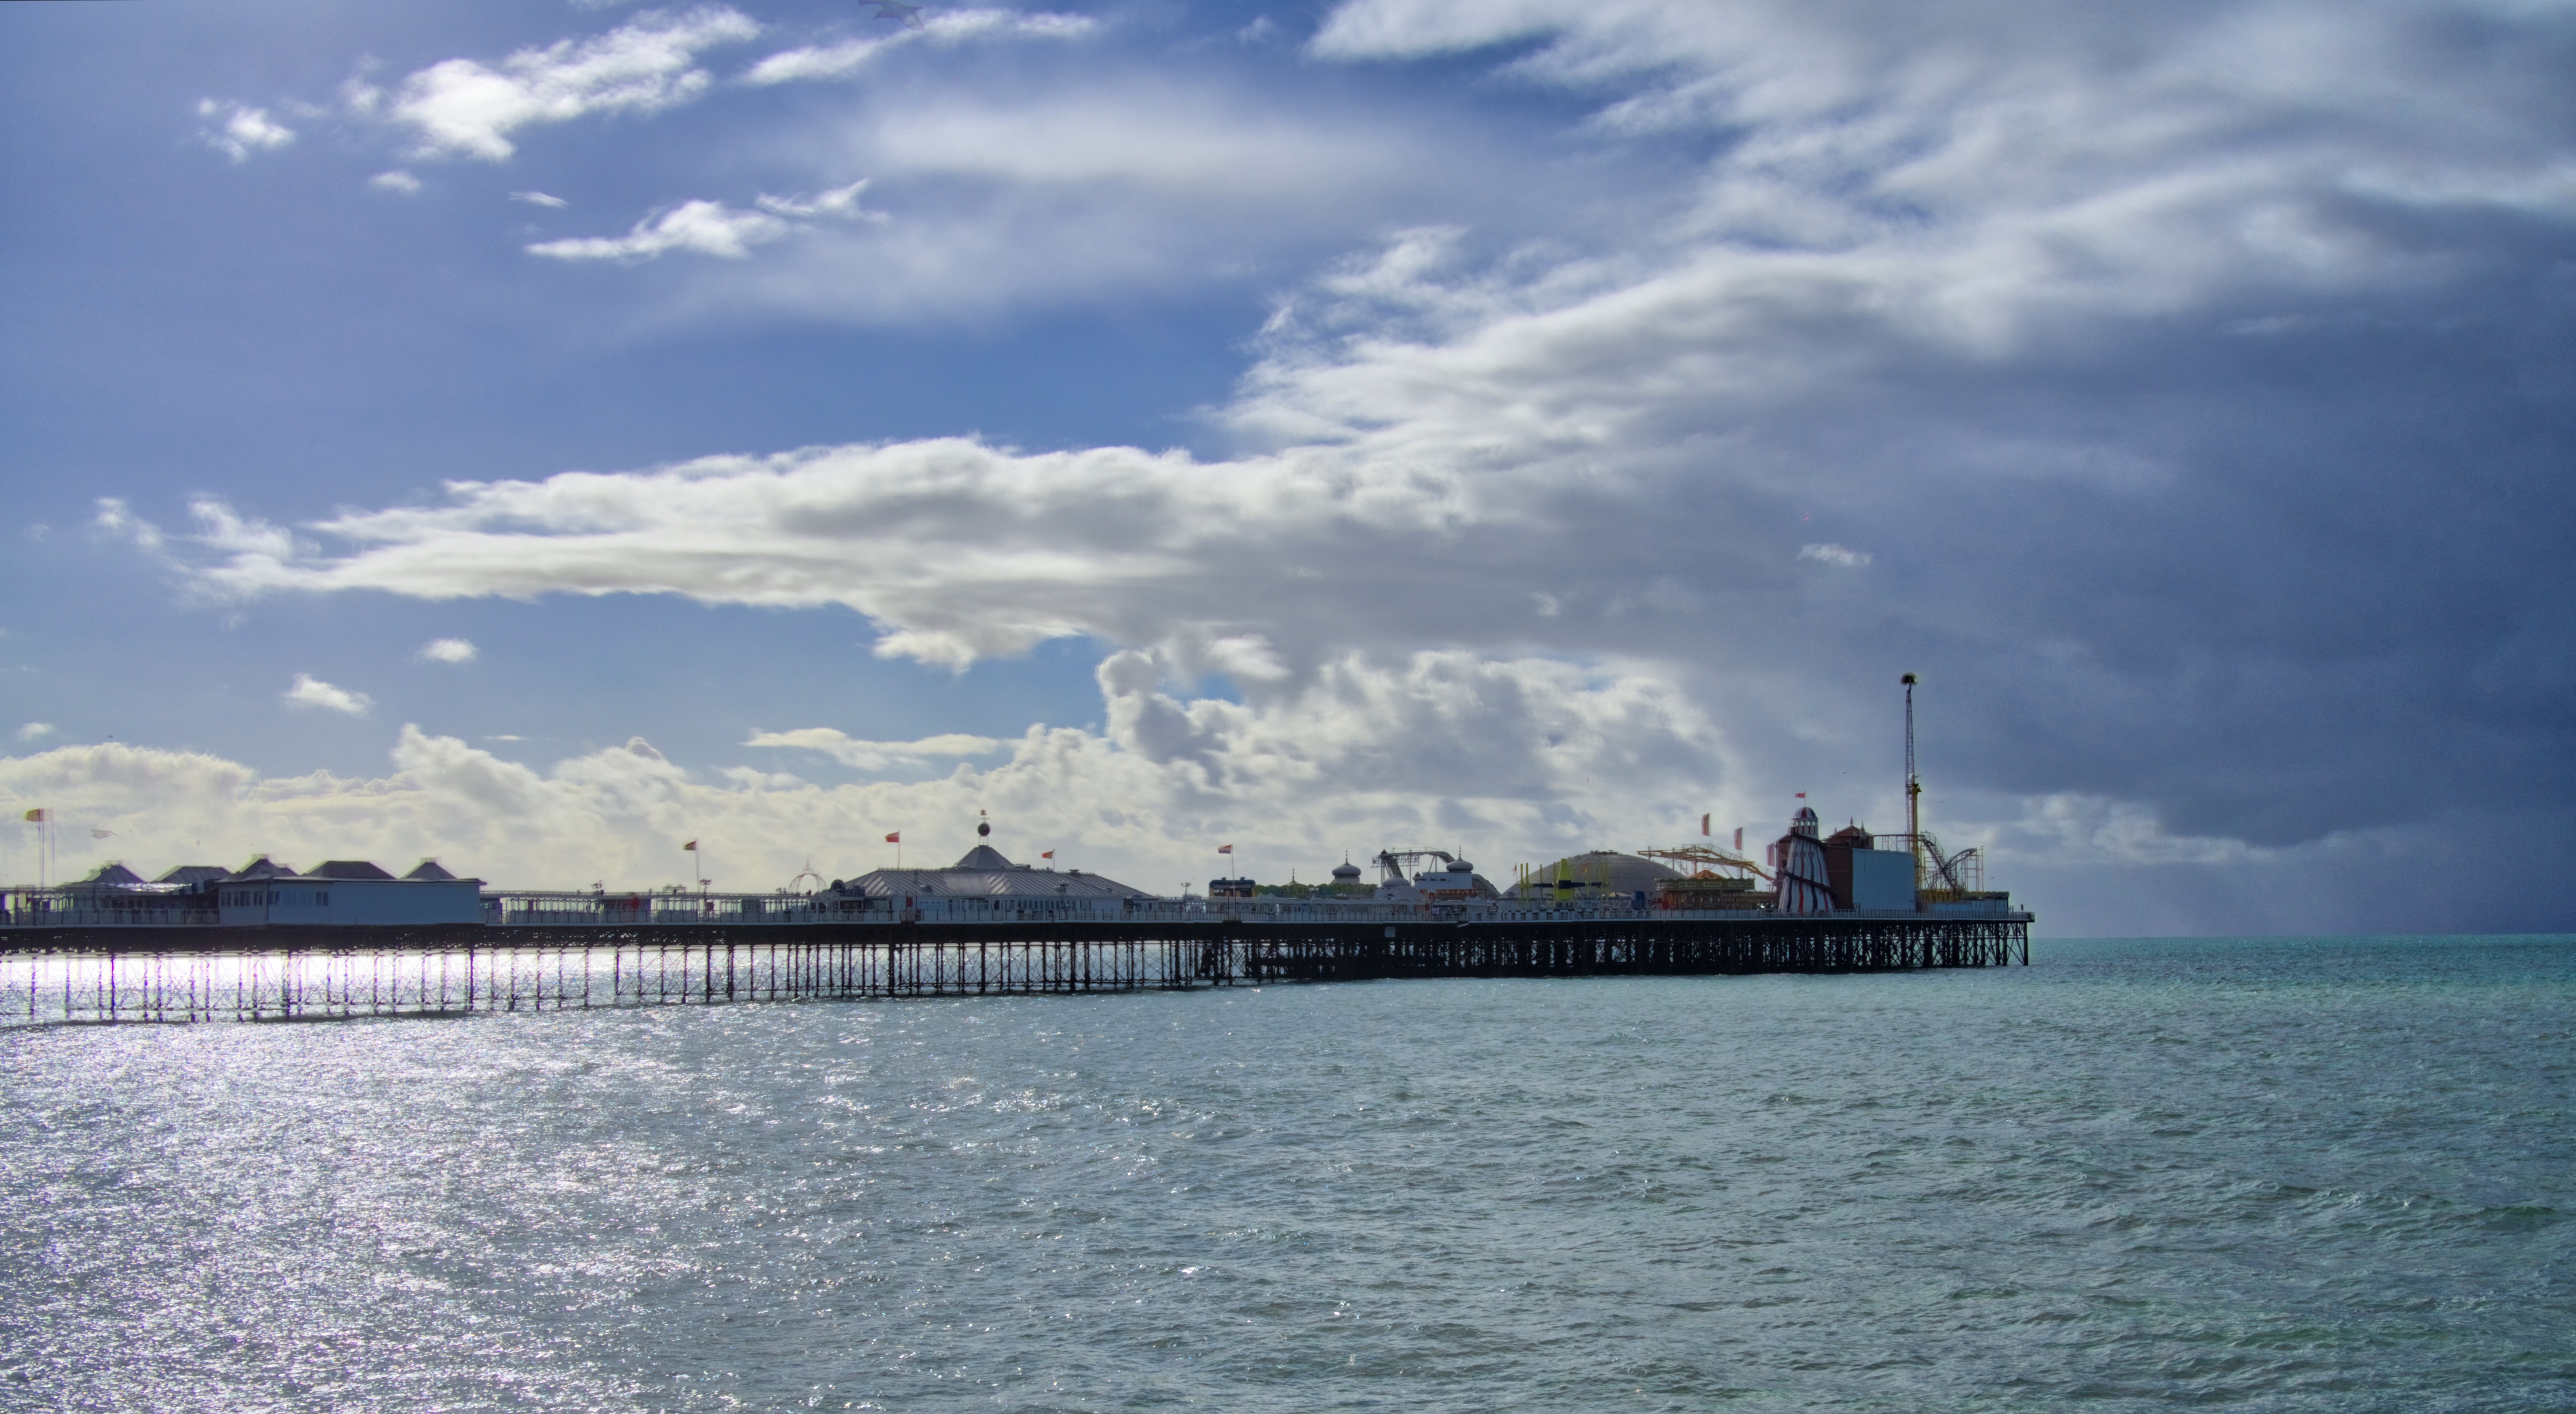
sea, coast, ocean, horizon, cloud, ship, vehicle, bay, ferry, channel, watercraft, passenger ship, freight transport, ocean liner